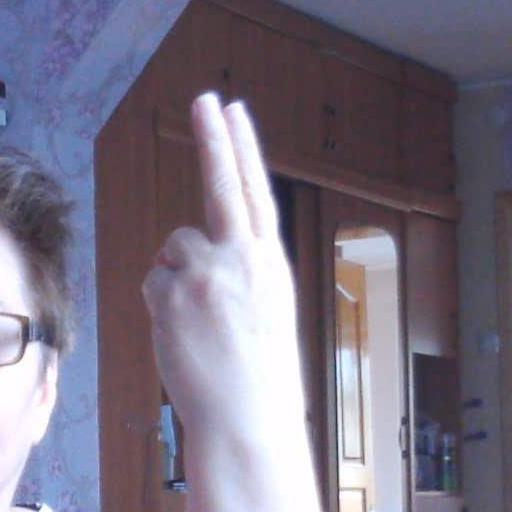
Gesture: two_up_inverted